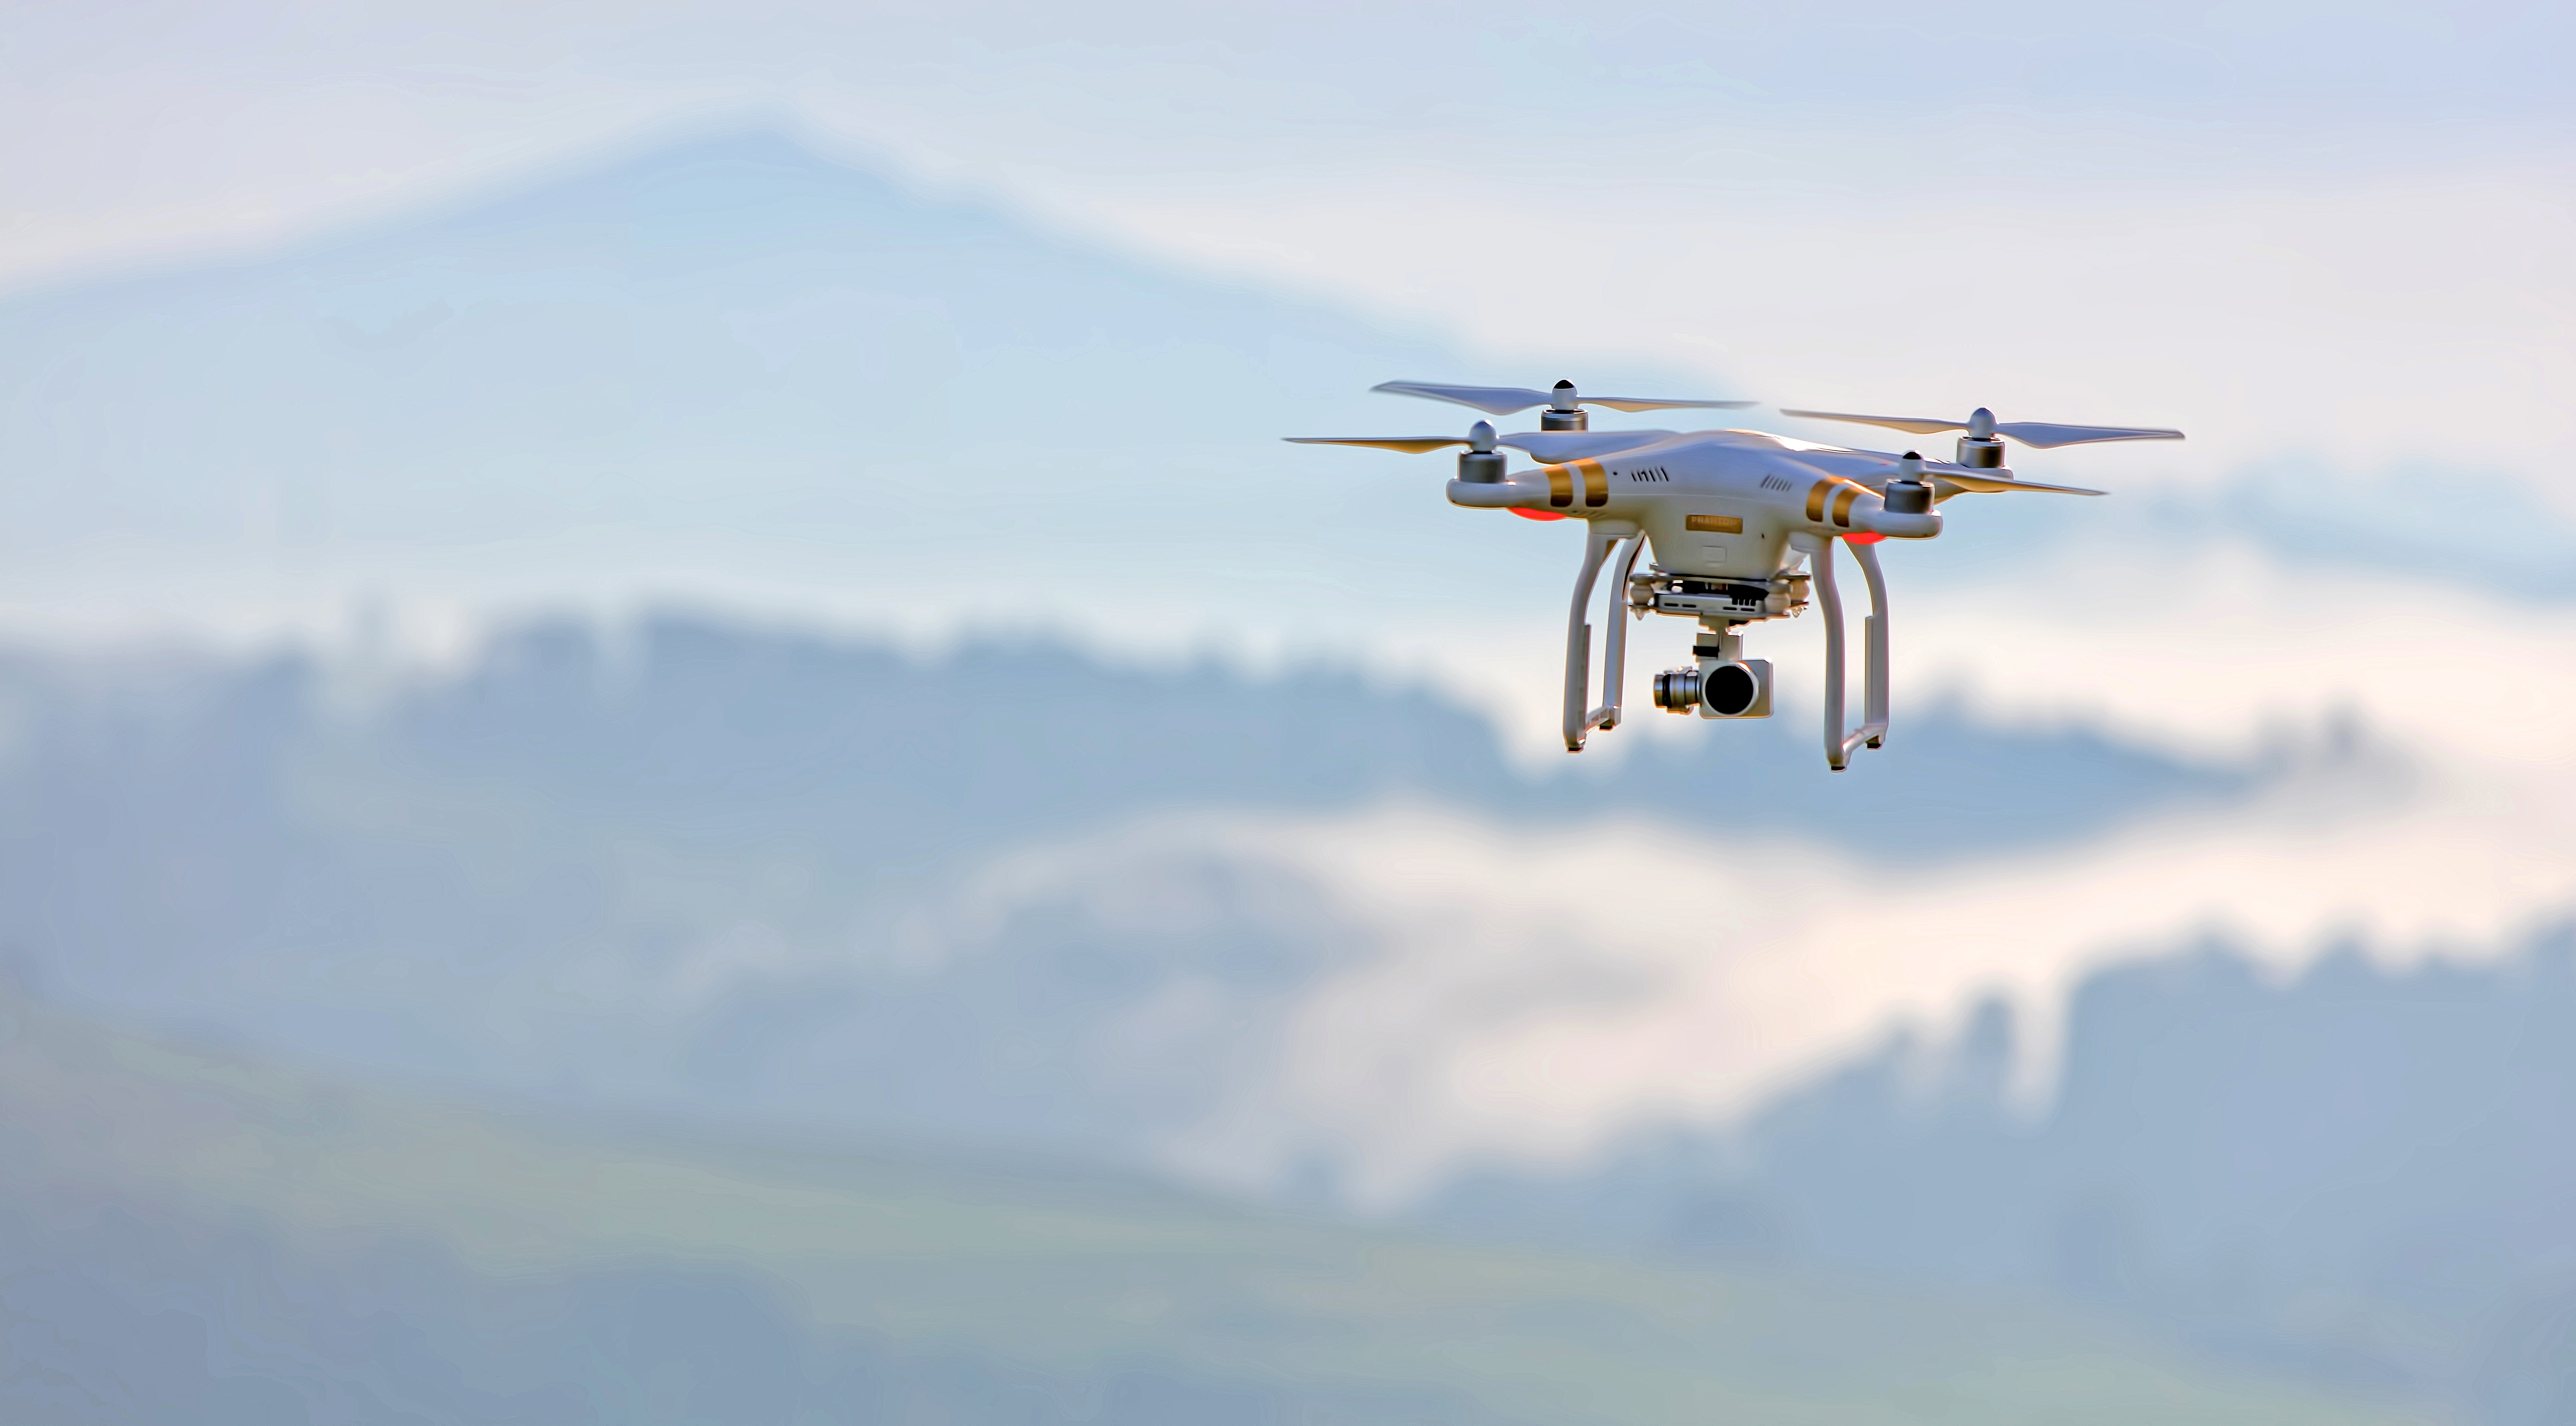
wing, camera, flying, fly, airplane, aircraft, vehicle, aviation, flight, helicopter, drone, propeller, takeoff, air show, air force, aerobatics, military aircraft, atmosphere of earth, aircraft engine, general aviation, military helicopter